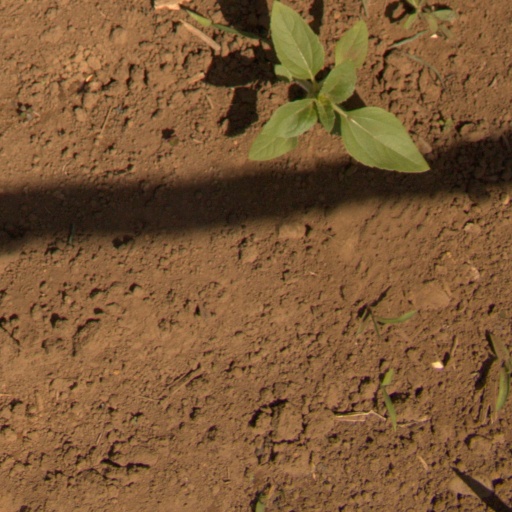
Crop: Jerusalem artichoke